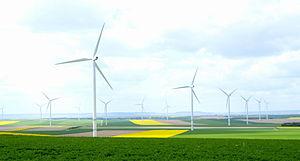
Germinon (Marne, France)
Germinon est une commune française, située dans le département de la Marne en région Grand Est.